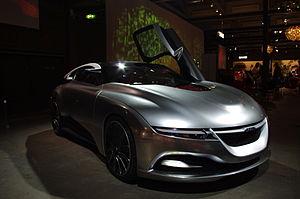
La Saab PhoeniX est un concept car du constructeur automobile suédois Saab, présenté au salon international de l'automobile de Genève de 2011 et dessiné par Jason Castriota.